Building society

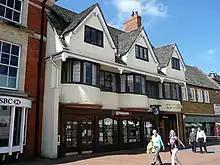
A high street building society branch, in Banbury

A building society is a financial institution owned by its members as a mutual organization, which offers banking and related financial services, especially savings and mortgage lending. They exist in the United Kingdom, Australia and New Zealand, and formerly in Ireland and several Commonwealth countries, including South Africa as mutual banks. They are similar to credit unions, but rather than promoting thrift and offering unsecured and business loans, the purpose of a building society is to provide home mortgages to members. Borrowers and depositors are society members, setting policy and appointing directors on a one-member, one-vote basis. Building societies often provide other retail banking services, such as current accounts, credit cards and personal loans. The term "building society" first arose in the 19th century in Great Britain from cooperative savings groups.